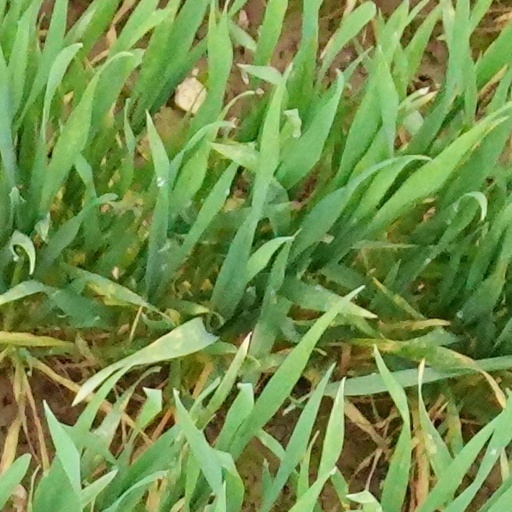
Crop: wheat